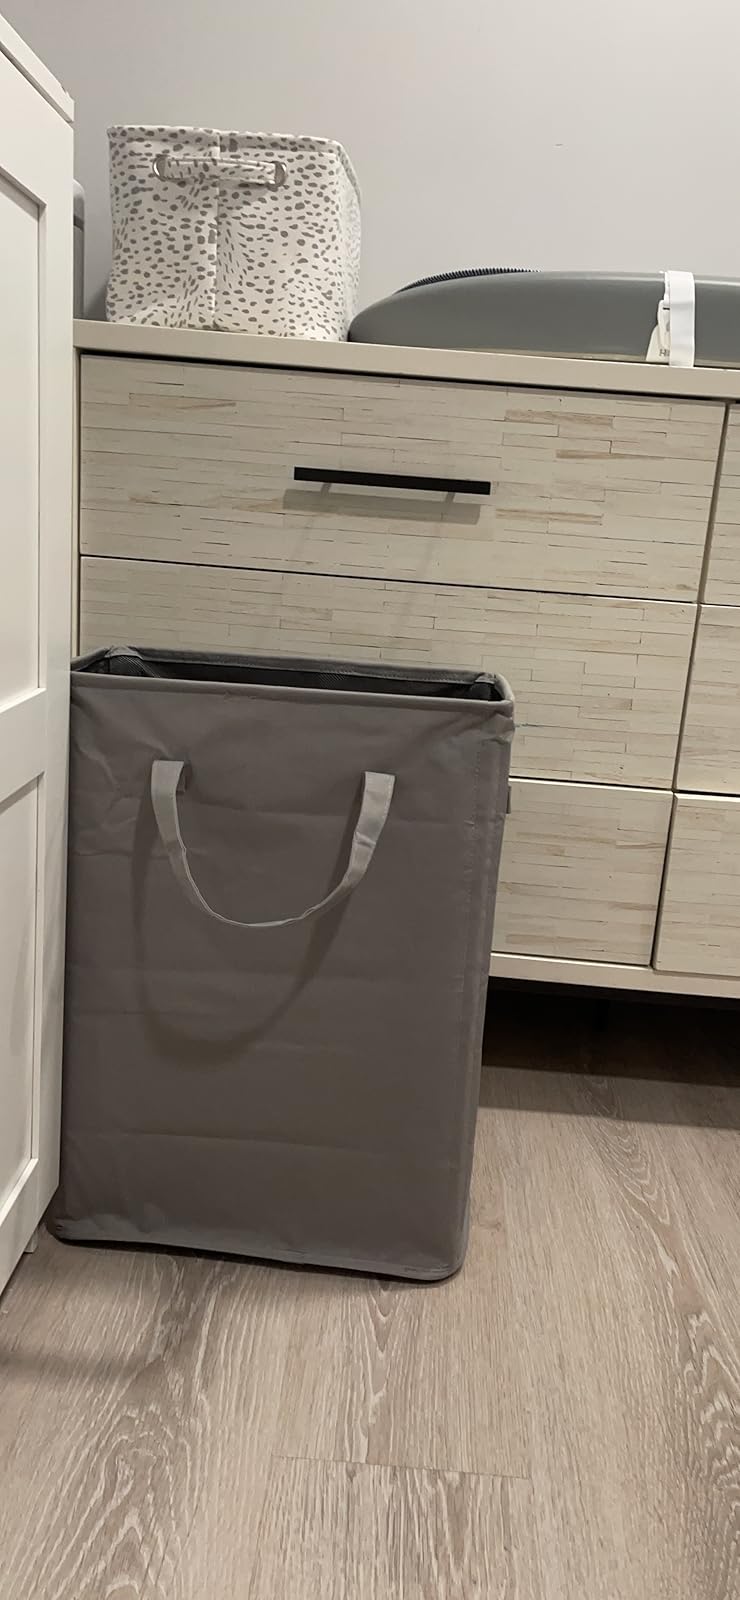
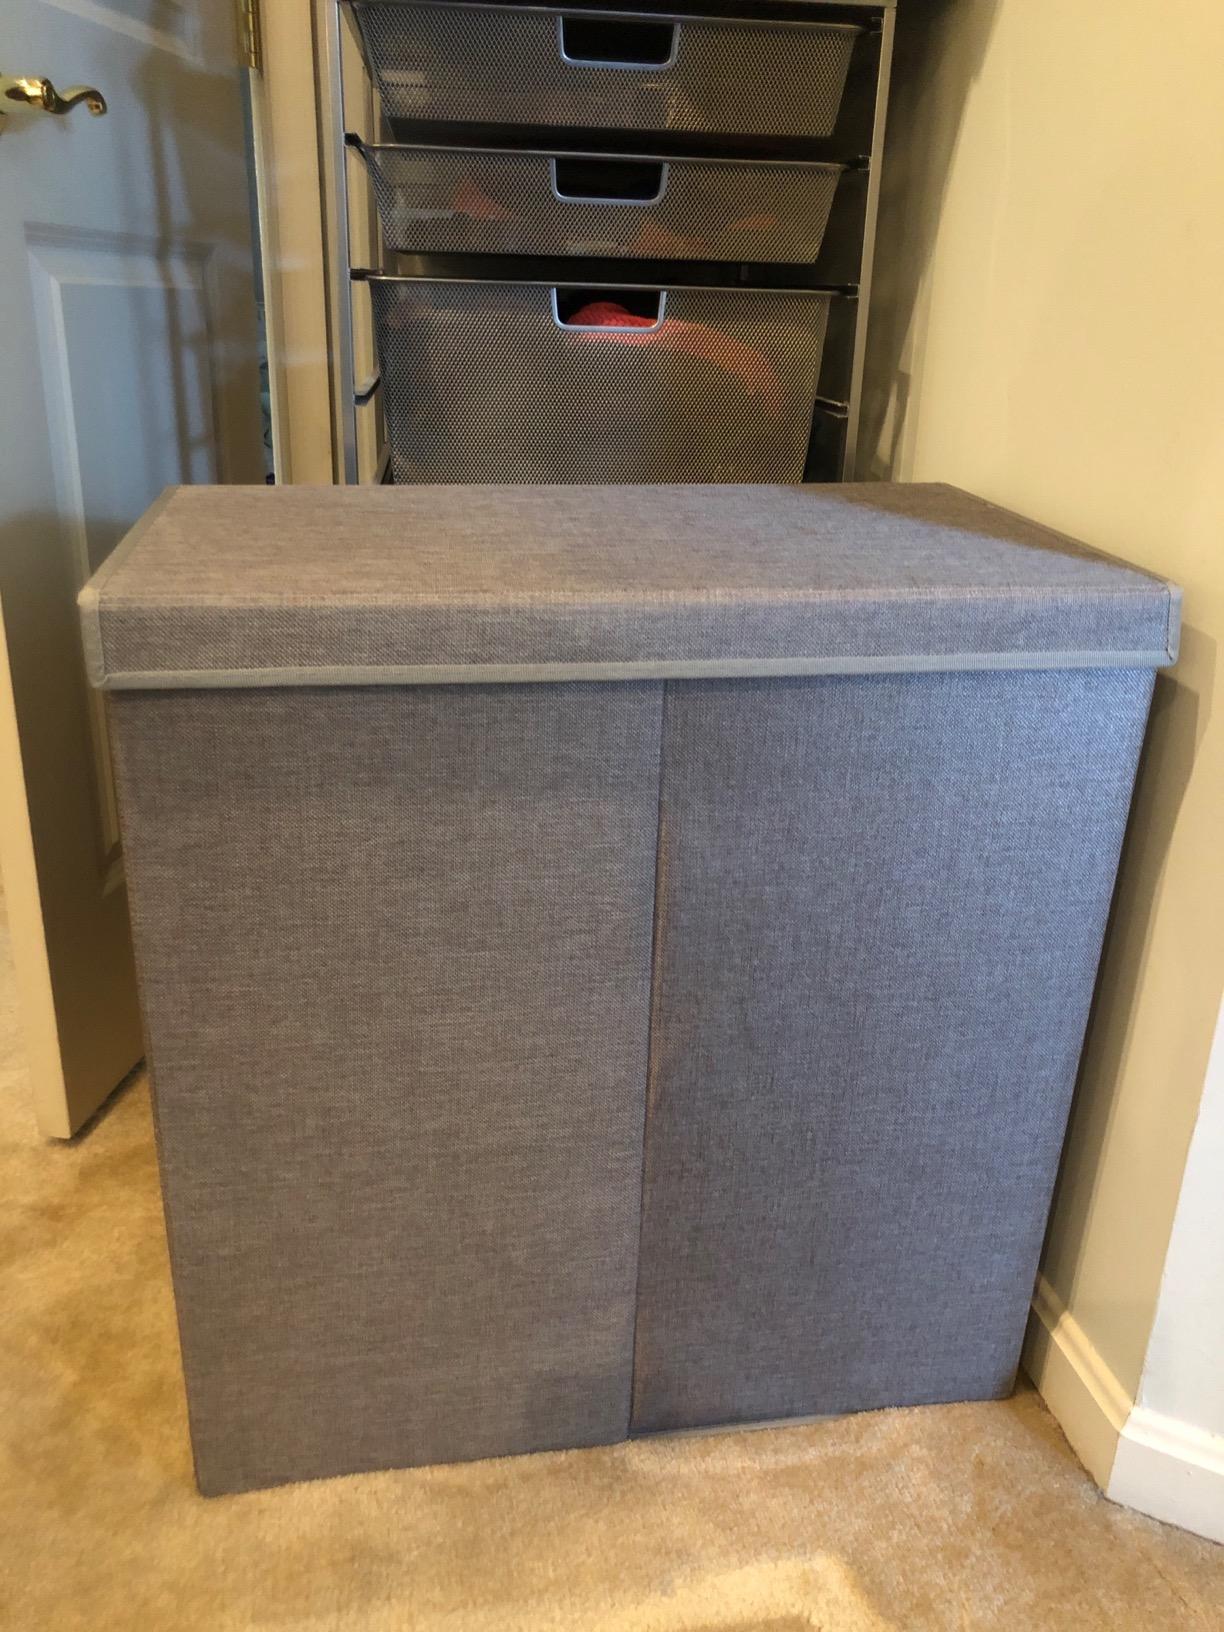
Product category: items_hamper
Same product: no